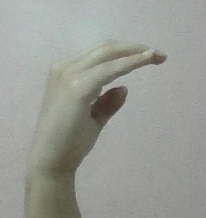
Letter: jeem